English cricket team in South Africa in 1888–89

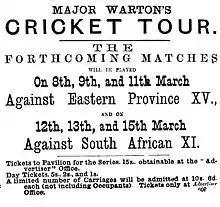
Advertisement for the First Test

An English cricket team managed by Major R. G. Warton toured South Africa from December 1888 to March 1889. Warton was a retired British Army officer who had served on the general staff in Cape Town and was a member of the Western Province Cricket Club. He had been invited by local enthusiasts to bring a team of English first-class cricketers to the country. He negotiated with local agents called Billy Simkins and William Milton, who obtained sponsorship from Sir Donald Currie, founder of the Castle Shipping Line. They made all the arrangements while Warton travelled to England and recruited players for the team which, at the time, was known as R. G. Warton's XI.